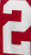
Number: 2